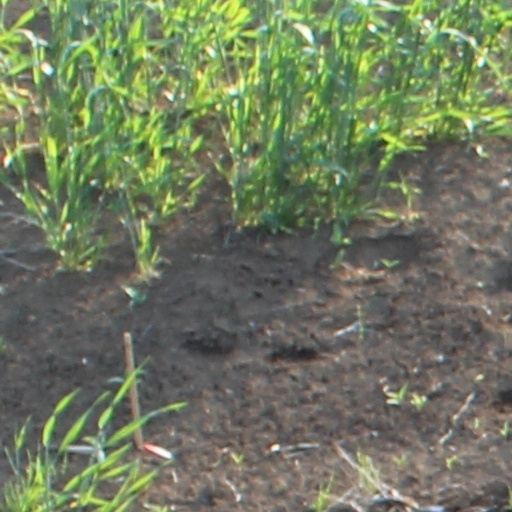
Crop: wheat